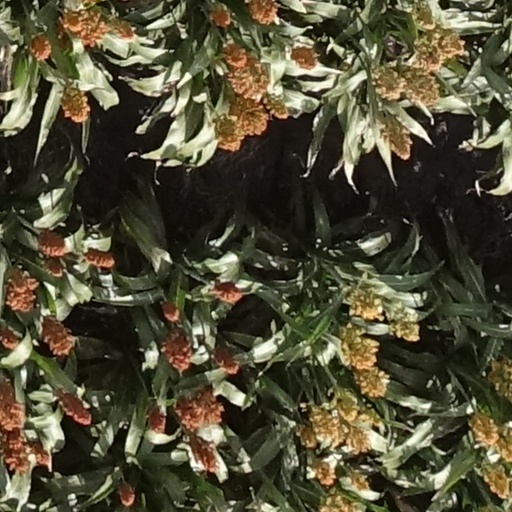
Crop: sorghum